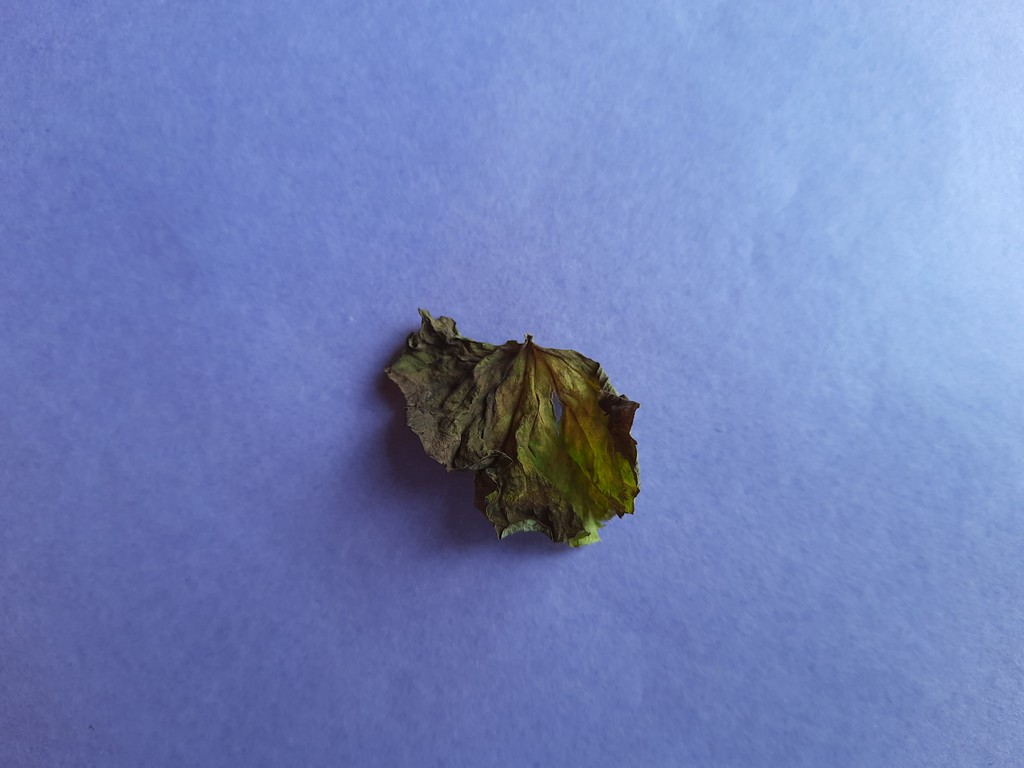
Label: Dried